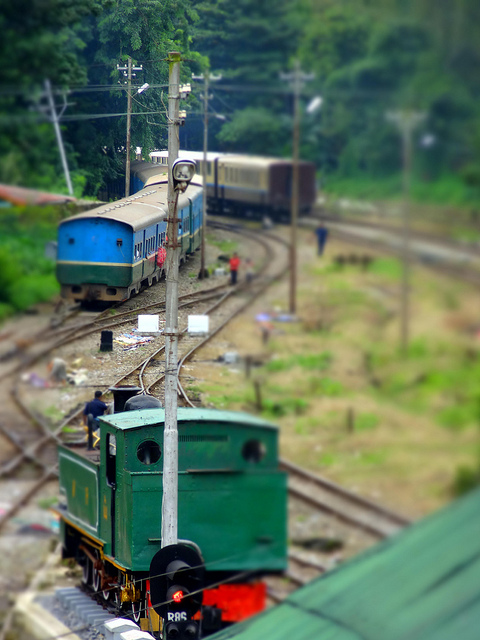
Three trains on a train track: a green one, a blue one and a silver one.

Several trains are moving along a train track.